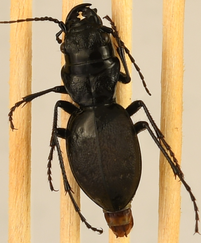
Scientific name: Omus dejeanii
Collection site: Abby Road NEON (ABBY), plot ABBY_028